Court of Minstrels

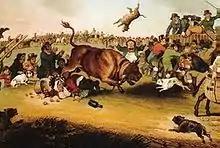
An 1821 depiction of a bull run elsewhere in England

The court sat on 16 August and all minstrels in the jurisdiction were compelled to attend the annual ceremony on penalty of a fine of three shillings and four pence. The minstrels assembled at the house of the bailiff of the Manor of Tutbury and proceeded, in procession, to St Mary's Church (which was the church of Tutbury Priory). This procession was led by the bailiff and the steward of Tutbury together with the "King of the Minstrels", who was elected annually, attended by four of his own stewards.